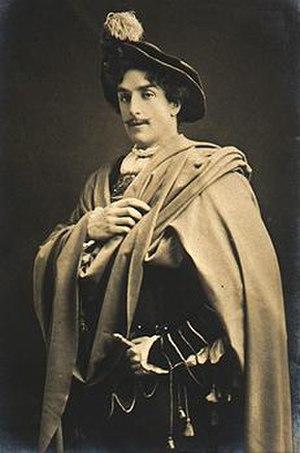
Walter Hampden est un acteur, metteur en scène, producteur et directeur de théâtre américain, de son nom complet Walter Hampden Dougherty, né à New York — quartier de Brooklyn — le 30 juin 1879, mort d'une hémorragie cérébrale à Los Angeles le 11 juin 1955.